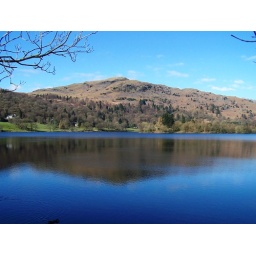
Always wanted to take one of those mountain reflected in the lake pictures - here it is!